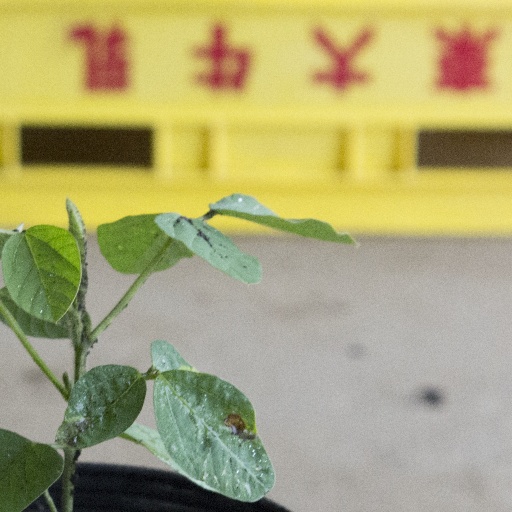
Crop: soybean